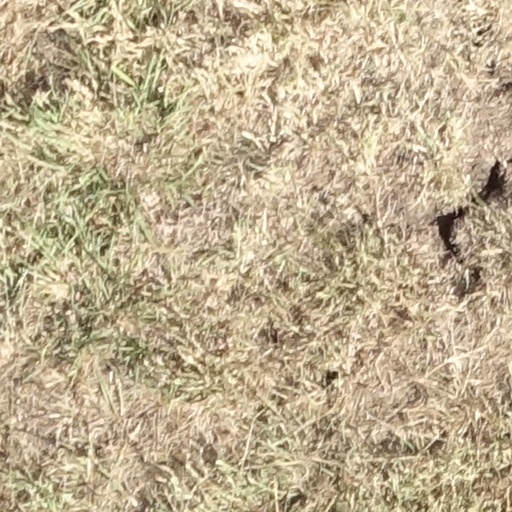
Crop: sorghum